128th Air Refueling Wing

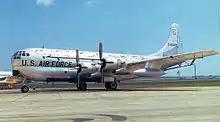
126th Air Refueling Squadron – Boeing KC-97L Stratotanker 52-903, 1970

The 1980s found the group involved in many training exercises as well as "real World" flying missions. In 1982 the unit converted to a newer version model aircraft—the KC-135E. In April 1983 the 128th Air Refueling Group was involved in the first Pacific Tanker Task Force, with flights to Guam, South Korea and Australia. Spring of 1984 brought a very large "first" for the 128th ARG. The unit participated in Coronet Giant, an exercise which entailed a direct flight from the United States to West Germany by 12, A-10 Thunderbolt II attack fighters, refueled along the way by three KC-135's from the 128th ARS. The route spanned 3600 miles, and was the largest mission of this type ever undertaken by a guard force.